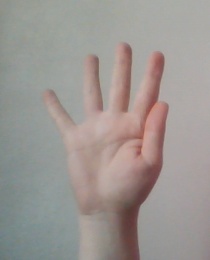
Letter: sheen